Automotive industry in Australia

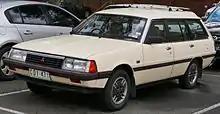
Mitsubishi Motors Australia produced the Sigma from 1980 to 1987.

Holden was an Australian automaker based in Elizabeth, South Australia. After local production ended in 2017, the company became an importer of GM-branded motor vehicles. The company was founded in 1856 as a saddlery business in Adelaide, South Australia, but later moved into the automotive field, becoming a subsidiary of General Motors (GM) in 1931. Holden has taken charge of vehicle operations for GM in Australasia and, on behalf of GM, holds partial ownership of GM Korea (formerly GM Daewoo) in South Korea. Over the years, Holden has offered a broad range of original, locally produced vehicles (such as the Holden Commodore), supplemented by imported GM models. In the past, Holden had offered badge-engineered Chevrolet, Isuzu, Nissan, Suzuki, Toyota, and Vauxhall Motors models in sharing arrangements, with Daewoo, Opel, and Isuzu-sourced models sold in later years. Holden also had a performance vehicle partner, Holden Special Vehicles, which marketed modified Holdens under the HSV brand. In December 2013, Holden announced they would end their local manufacturing operations in Australia on 20 October 2017. After the closure of its production plant in Elizabeth, South Australia, Holden changed its business focus to car styling and importing. The Holden brand name was retired in 2020 and dealers compensated as they were shut down.